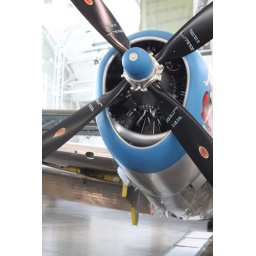
Flying Heritage Collection Fly Day May 22 2010 - Paul Allen's vintage airplane museum, many in flying order